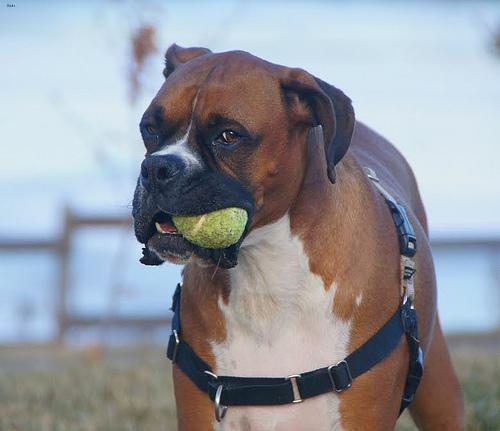
boxer